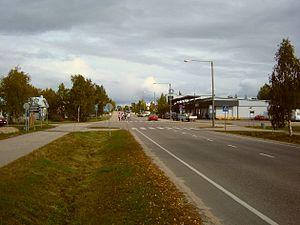
Les routes régionales de Finlande sont les artères du réseau routier de la Finlande.